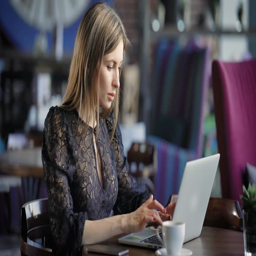
beautiful woman in a cafe working with a laptop .